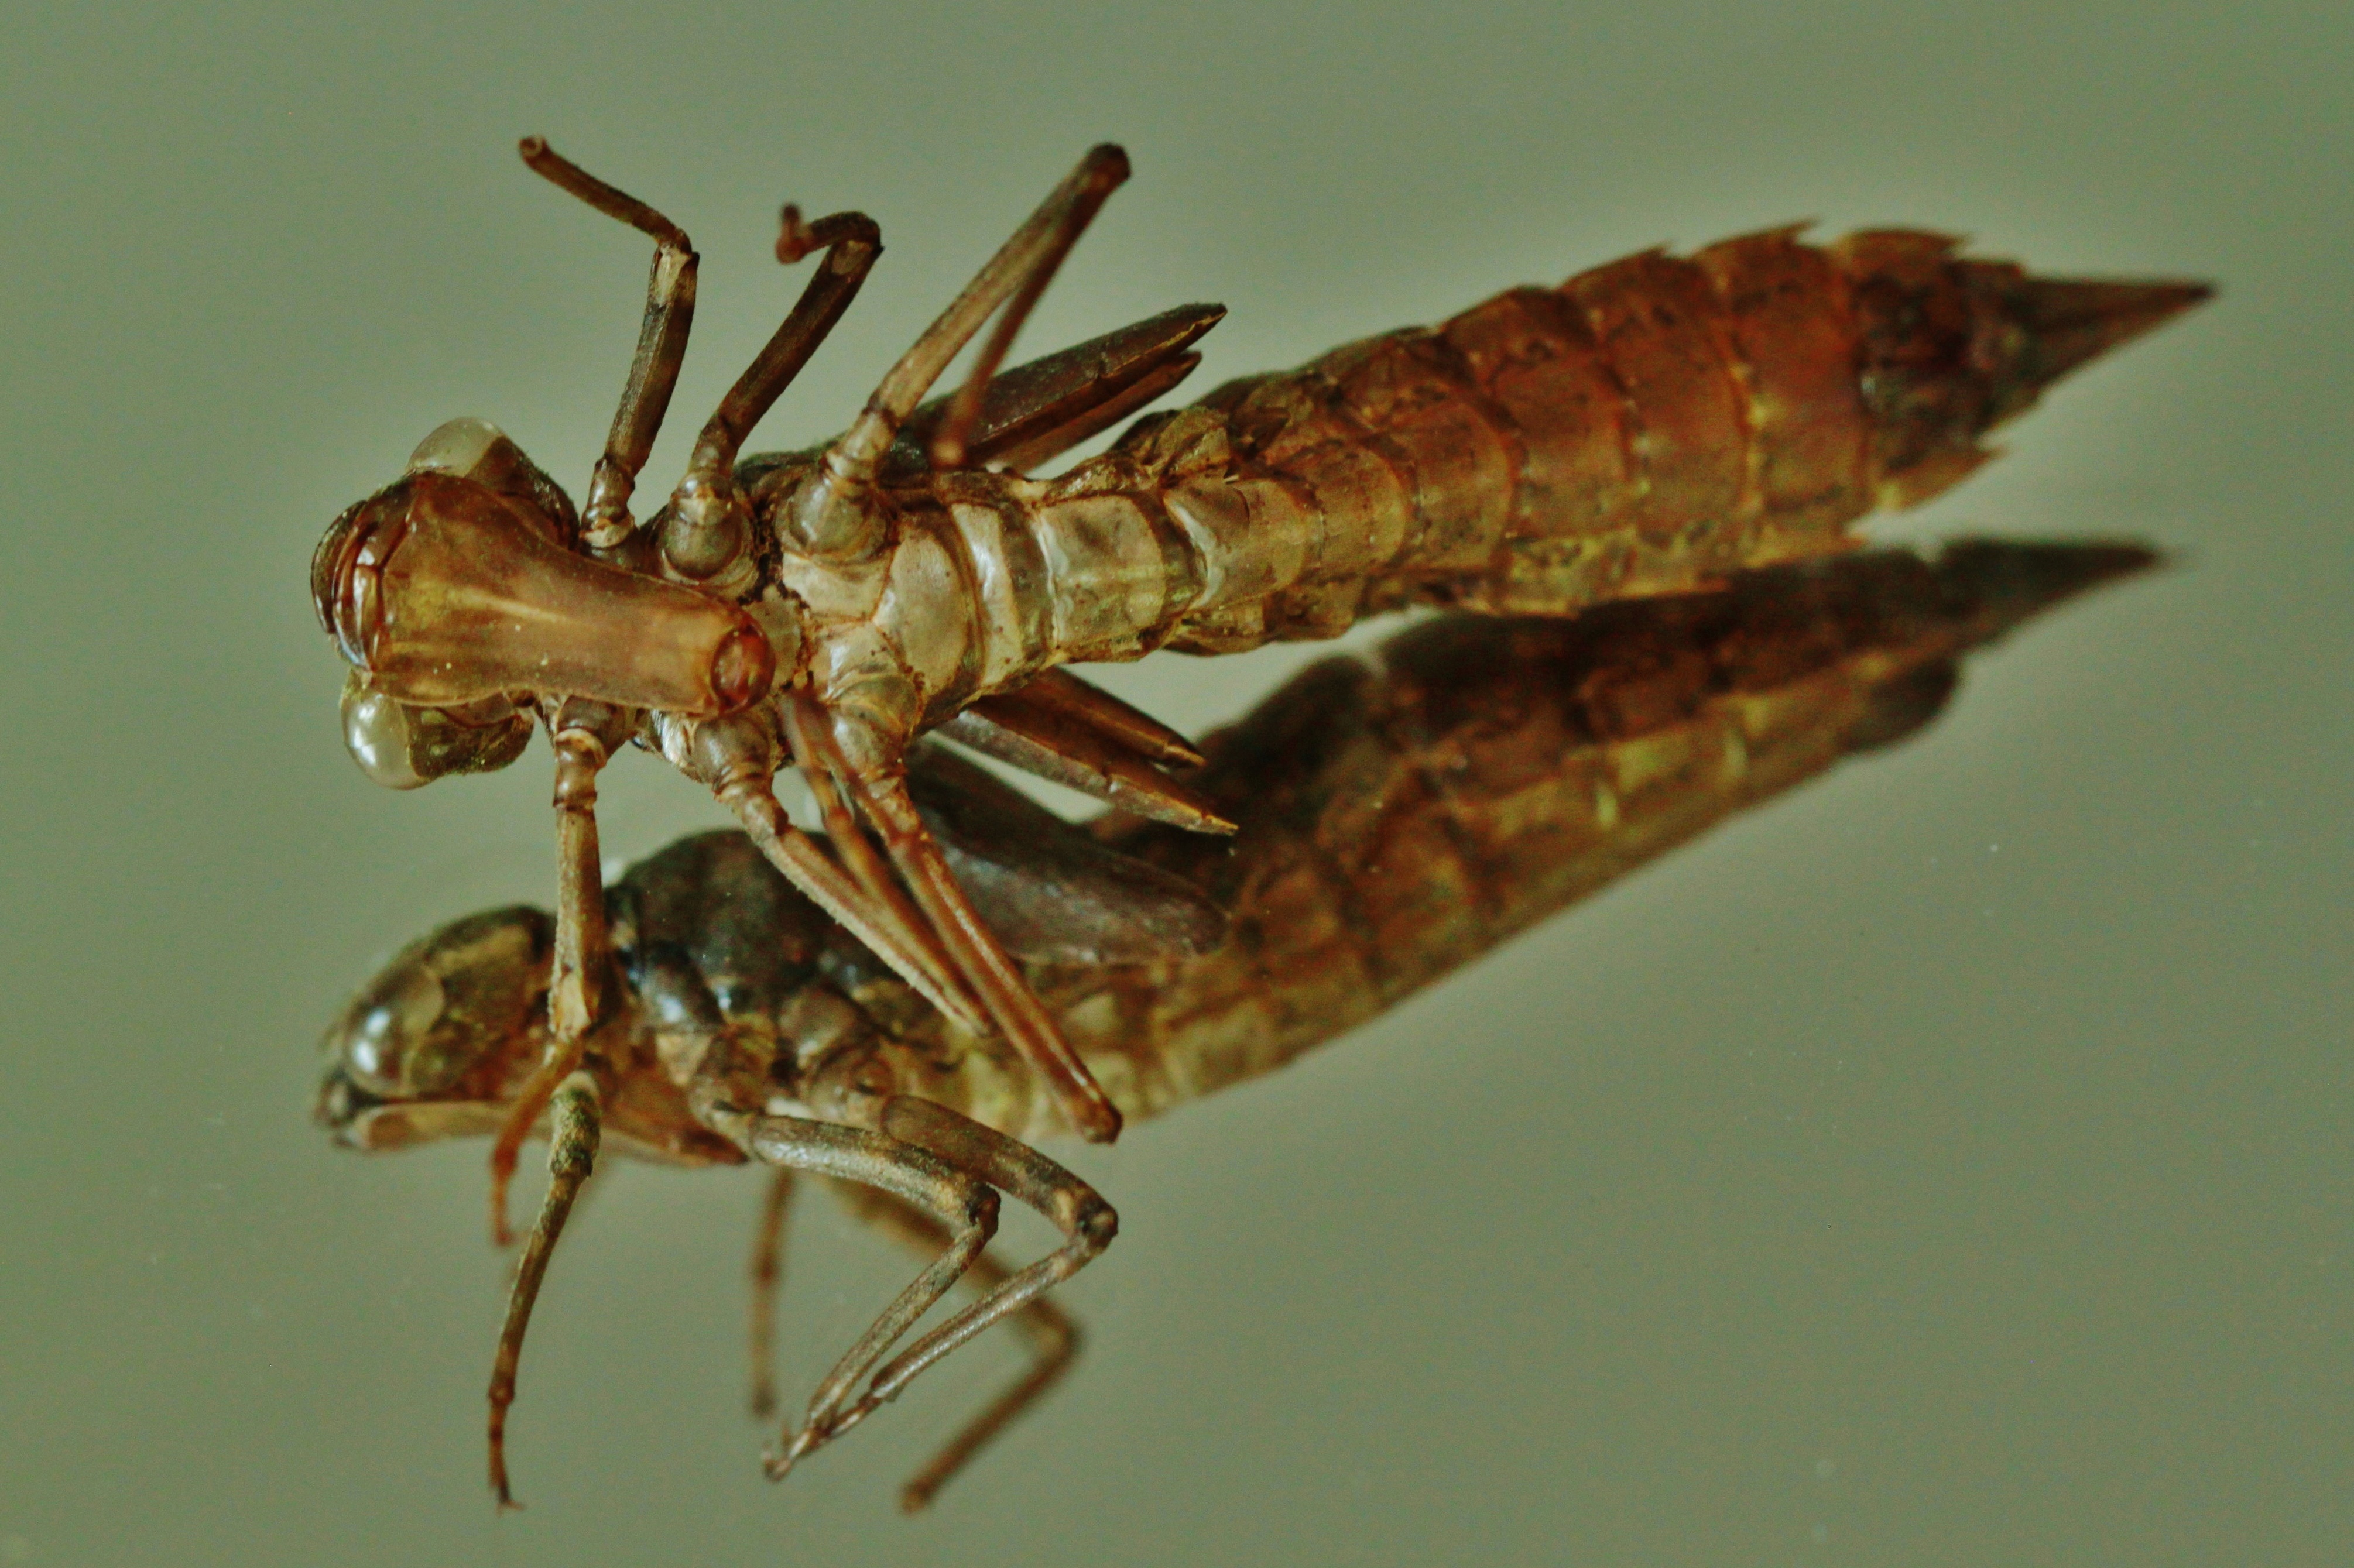
nature, animal, insect, macro, close, fauna, invertebrate, close up, legs, dragonfly, creature, ugly, alien, animal world, wildlife photography, locust, larva, macro photography, arthropod, sleeve, insect macro, hatched, dragonfly larva, macro photo, dragonfly macro, abhijit larval shell